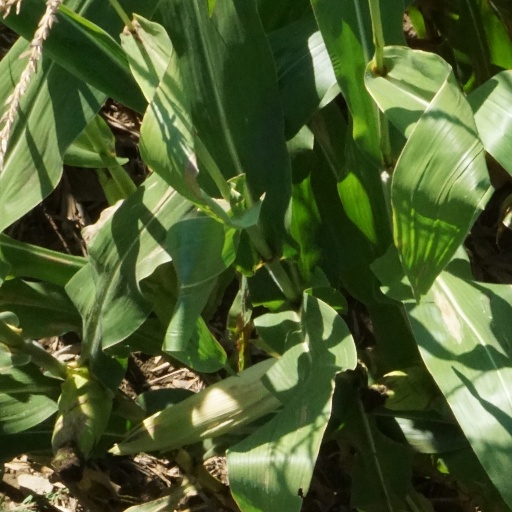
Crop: maize; corn